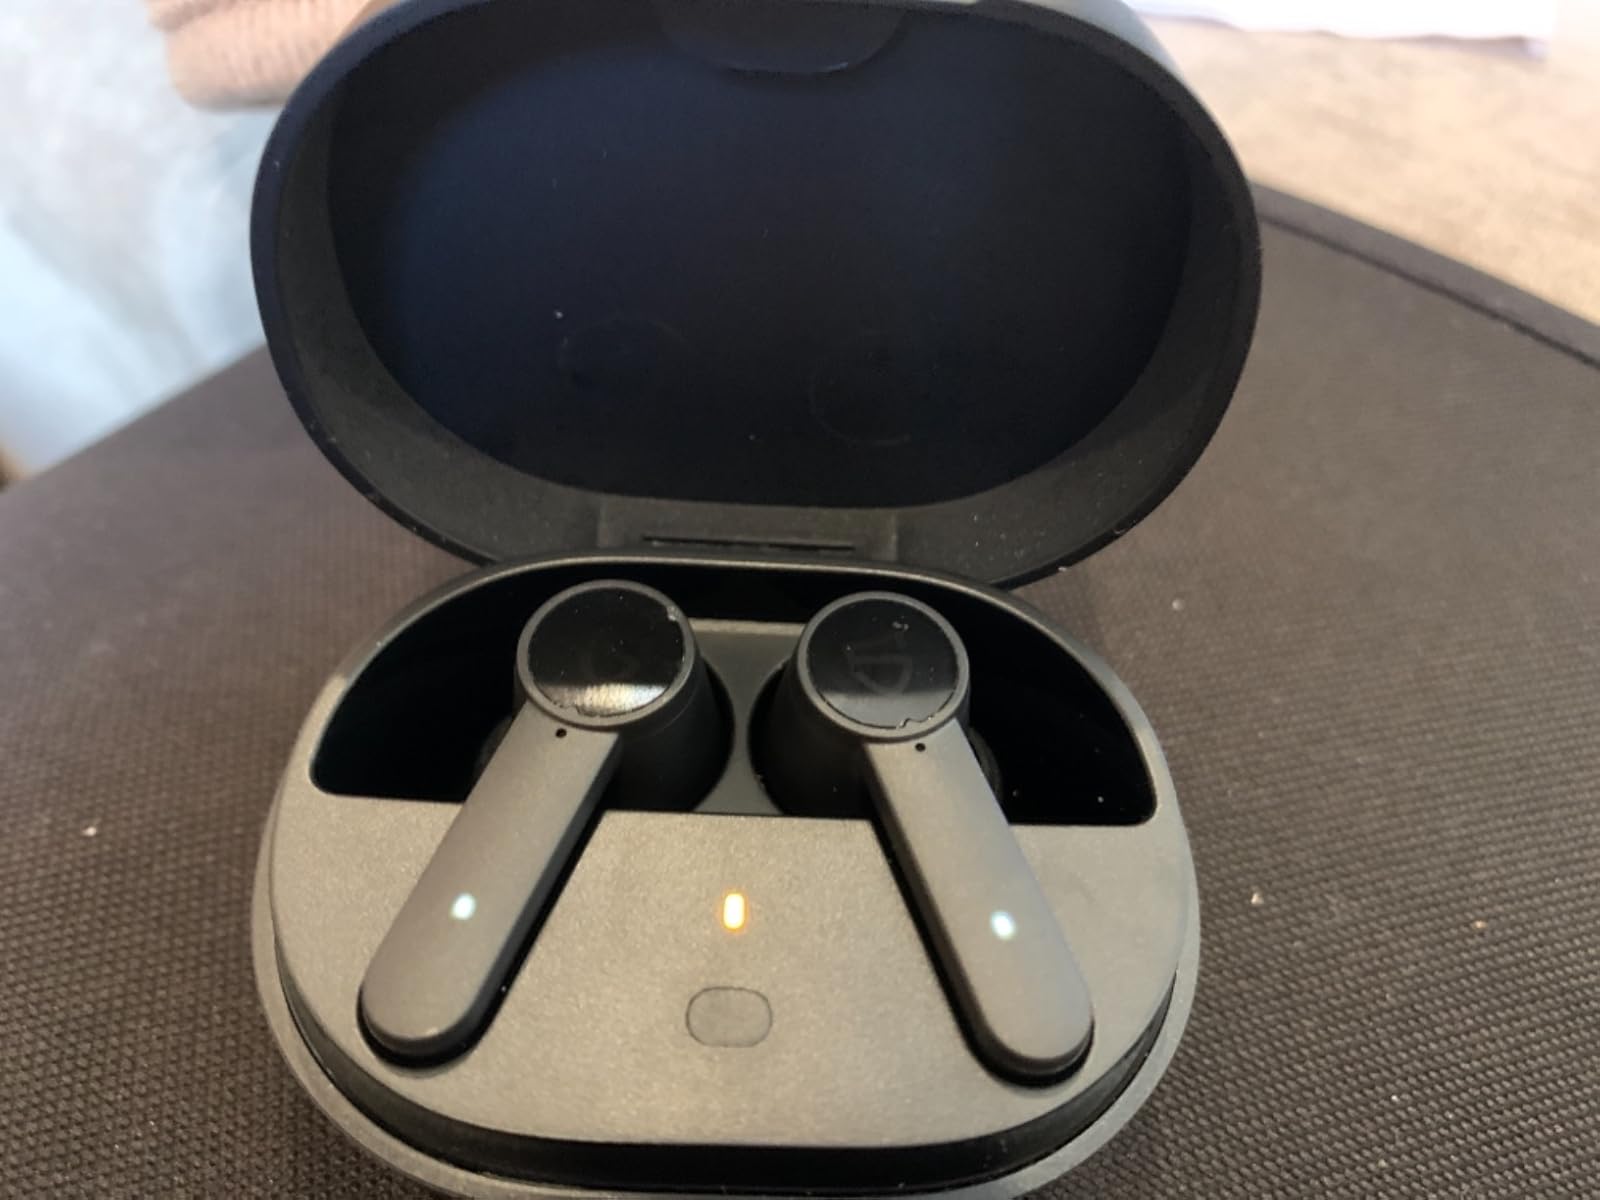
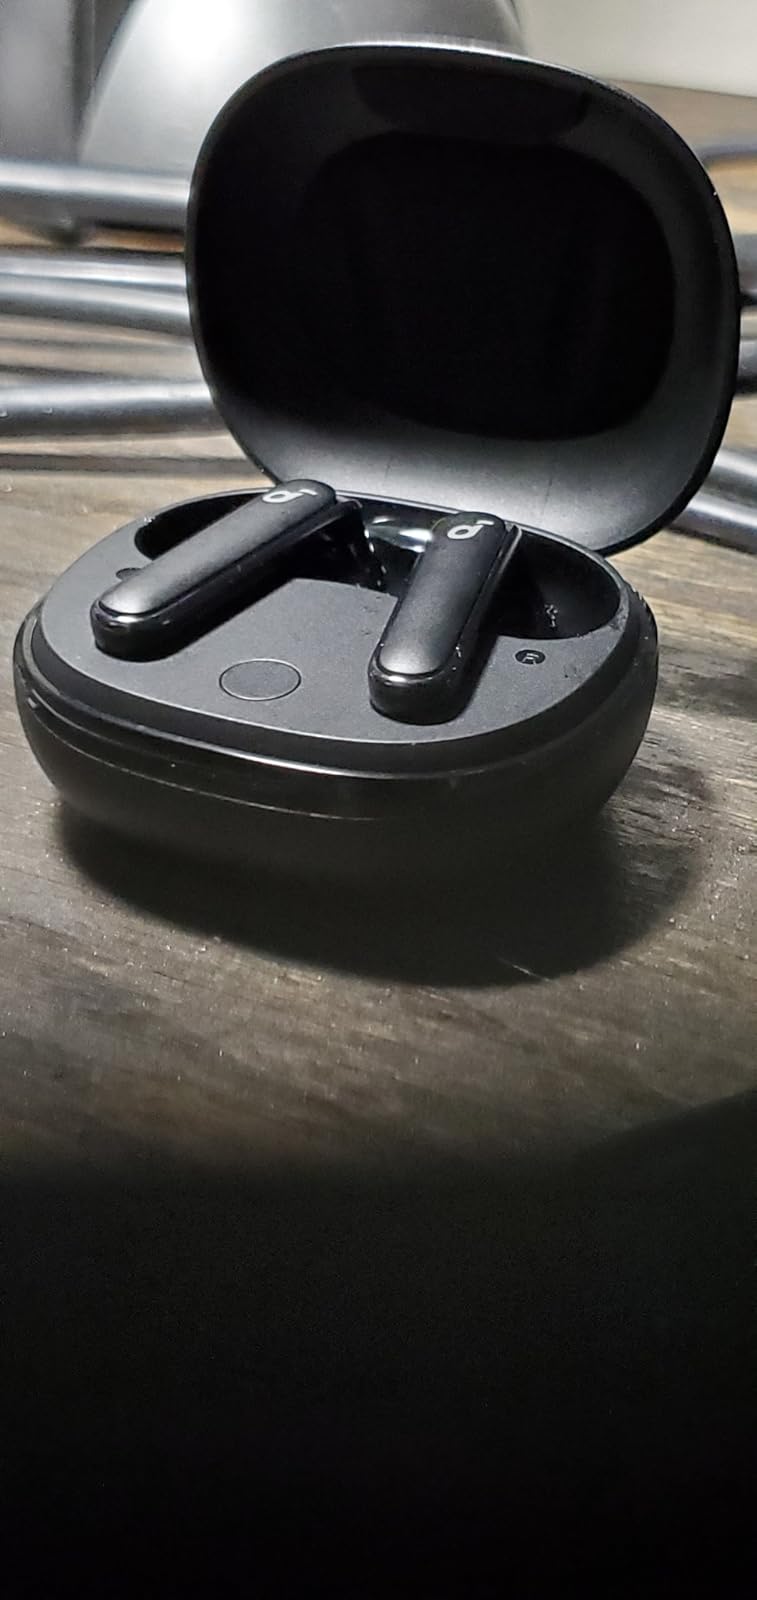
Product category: earbuds
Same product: no